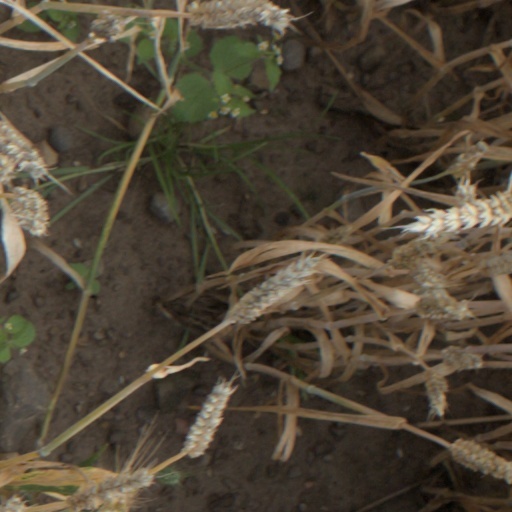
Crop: wheat